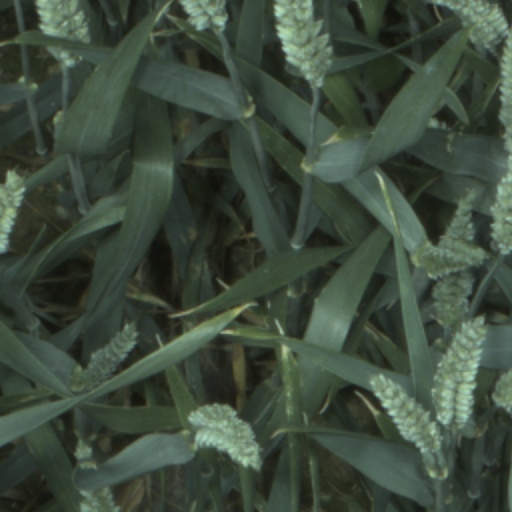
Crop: wheat